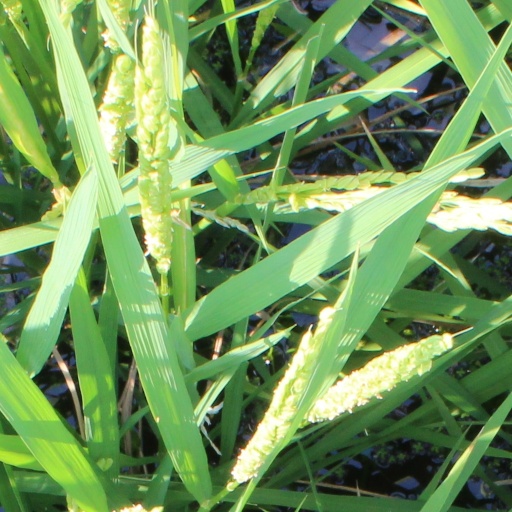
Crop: rice